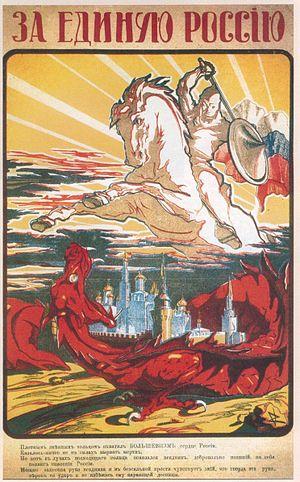
Les pogroms antisémites en Russie sont des actions de masse violentes envers les Juifs, en tant que minorité nationale et religieuse, qui se déroulèrent dans l'Empire russe jusqu'en 1917, puis en Biélorussie et en Ukraine, en 1919, lors des interventions étrangères et de la guerre menée par les armées blanches contre la Russie révolutionnaire. Les pogroms sont une des manifestations typiques de l’antisémitisme.
Les Forces Armées du Sud de la Russie sont une union stratégique d’unités des armées blanches dans le sud de la Russie en 1919-1920 pendant la guerre civile russe. Elles ont été créées le 8 janvier 1919 par la fusion de l’armée des volontaires et l’armée du Don pour la lutte commune contre les bolchéviques. En octobre 1919, elles atteignent leur effectif maximal de 270 000 hommes, 600 pièces d’artillerie, 38 chars d’assaut, 72 avions et environ 120 navires.